Describe the emotion expressed in this image:  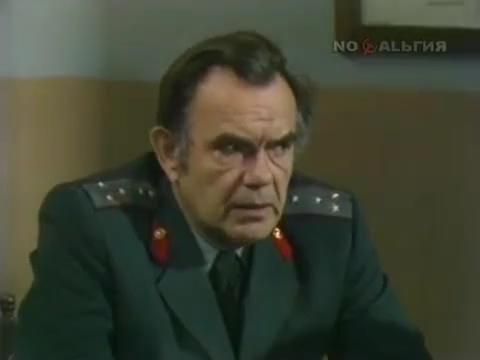
This person displays Suffering, valence and arousal with low intensity.